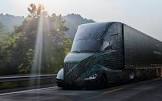
Vehicle type: Cars